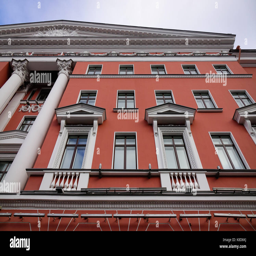
part of an old building